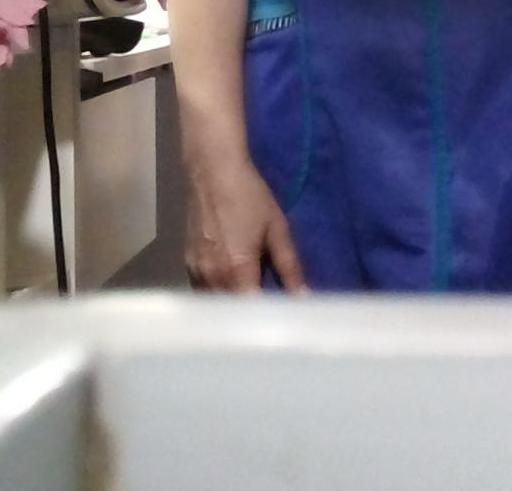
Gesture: no_gesture